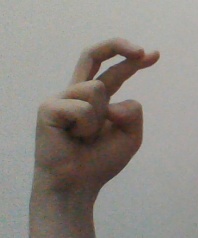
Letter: zay